Arms and the Woman

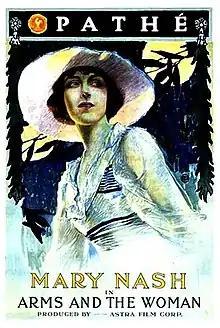

Arms and the Woman is a 1916 American silent drama film directed by George Fitzmaurice and starring Mary Nash, Lumsden Hare and H. Cooper Cliffe. It has been described as Edward G. Robinson's film debut, but the AFI Catalog of Feature Films states this claim is made only in some sources, as well as the film's sets having been designed by art director Anton Grot. It was shot in Jersey City, New Jersey.